Rēzekne

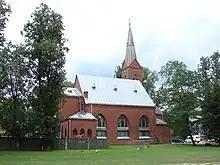
Evangelical Lutheran Holy Trinity Church

The red brick church from was built in the 1930s. The church was designed by the architect J. Cīrulis in Neo-Gothic style. The church was consecrated in 1938. In the summer of 1949 the Soviet authority deprived the parishioners of their church, removed its crosses and dismantled the belfry. For many years there was a film rental company.